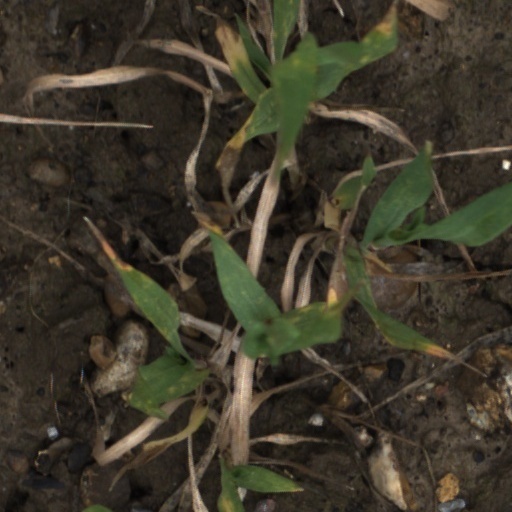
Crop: wheat